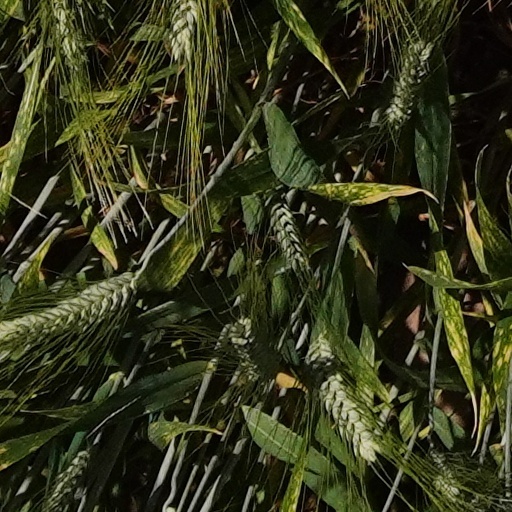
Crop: wheat